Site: brandenburg
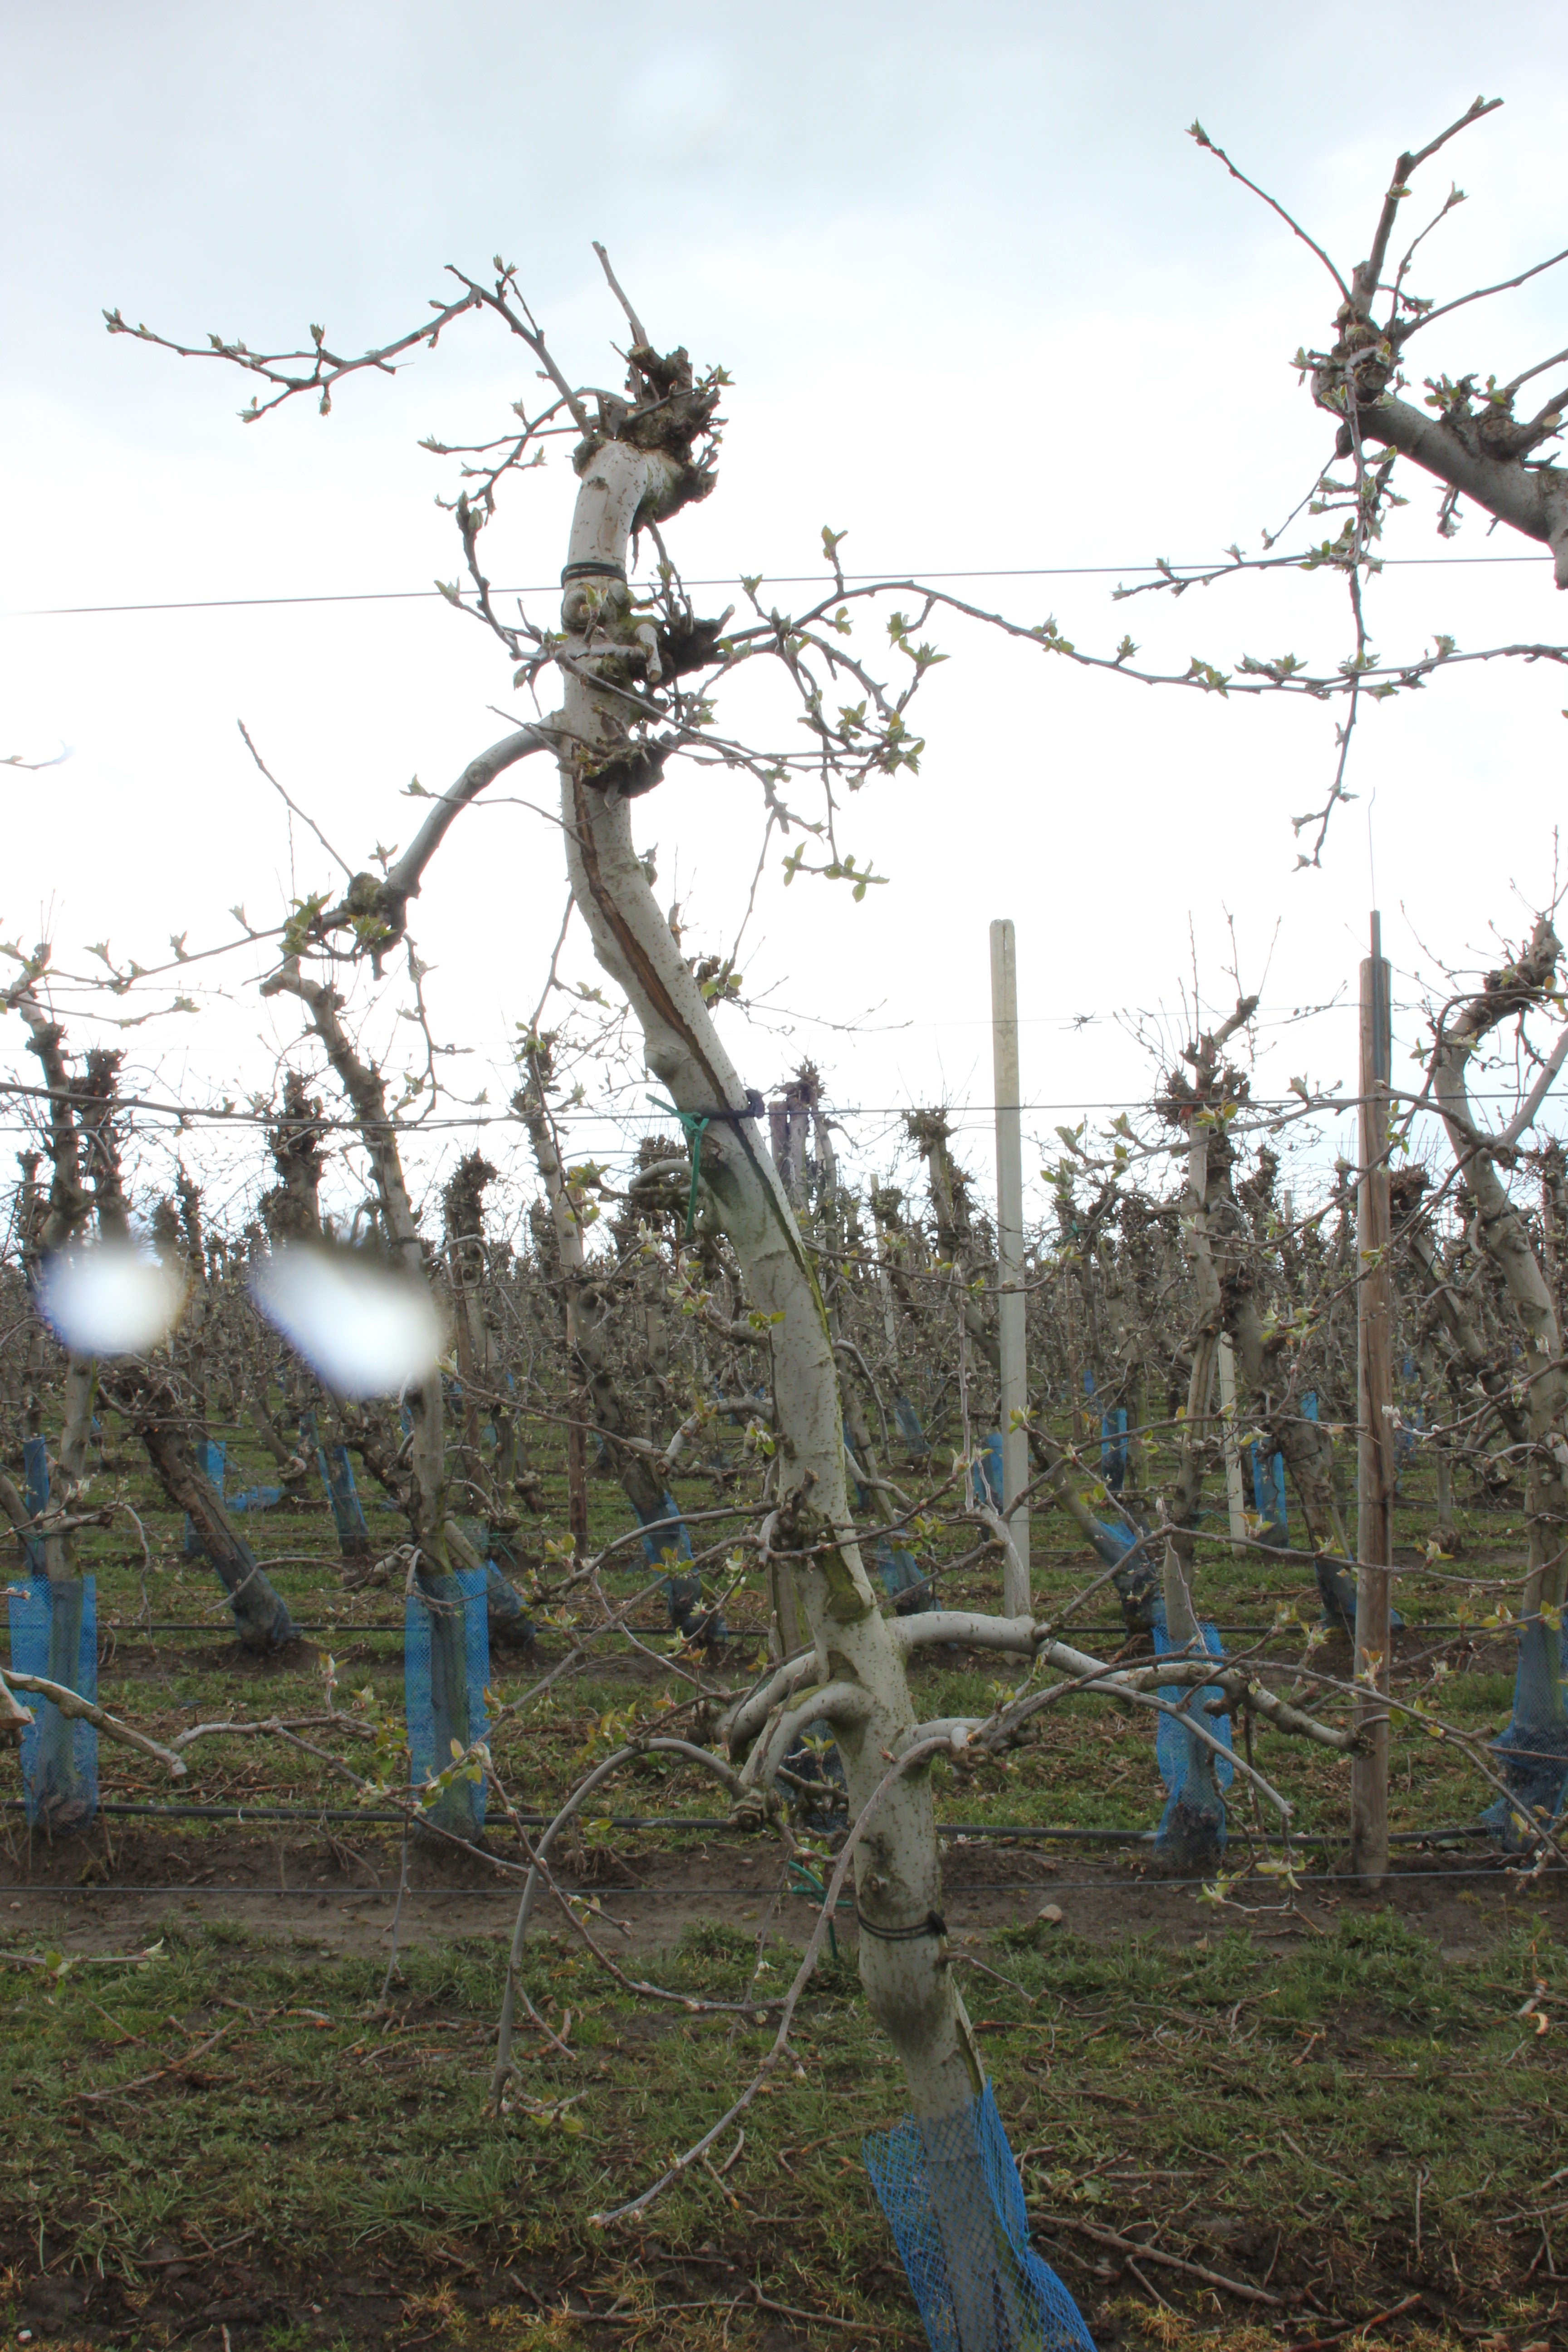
Growth stage (BBCH 55): Inflorescence emergence